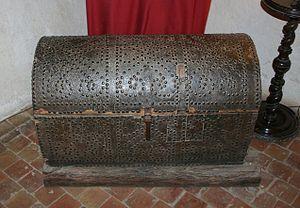
Coffre à bahut (couvercle bombé) du château de Montaigne dans lequel fut retrouvé en 1770 le manuscrit du Journal de voyage.
Michel Eyquem de Montaigne, seigneur de Montaigne, né le 28 février 1533 et mort le 13 septembre 1592 au château de Saint-Michel-de-Montaigne, est selon les traditions universitaires soit un philosophe, humaniste et moraliste de la Renaissance, soit un écrivain érudit, précurseur et fondateur des « sciences humaines et historiques » en langue française.